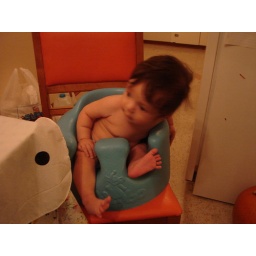
Francis sitting in his bumbo chair